Oscar Peschel

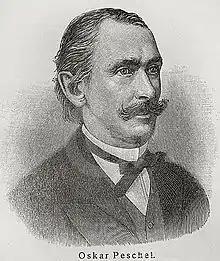
Oscar Ferdinand Peschel (1826-1875)

Oscar Ferdinand Peschel (17 March 1826, Dresden – 13 August 1875, Leipzig) was a German geographer and anthropologist.